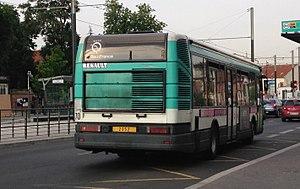
Le bus 168 de la RATP face à l’Hôtel de Ville de Pierrefitte en juillet 2013. En arrière-plan, le tracé de la ligne de tramway T5, qui remplace le bus 168.
Pierrefitte-sur-Seine est une commune de la Seine-Saint-Denis, située entre Saint-Denis et le département du Val-d'Oise en région Île-de-France. Elle fait partie de l'EPT Plaine Commune et de la Métropole du Grand Paris.